Umberto Rizzitano

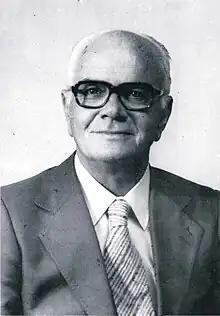
Italian Arabist and academic

Umberto Rizzitano was an Italian academic, known for reviving Arab-Islamic studies in the University of Palermo and Sicily, neglected since the death of Michele Amari.